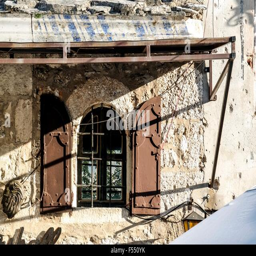
window shutters on a stone house